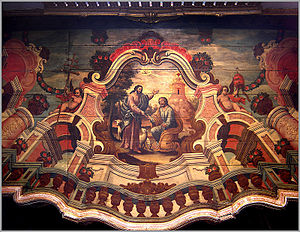
Recife / Fotogalleri
Recife er en by i det nordøstlige Brasilien, med et indbyggertal på 1,55 millioner. Den er hovedstad i delstaten Pernambuco og er havneby ved Atlanterhavet.